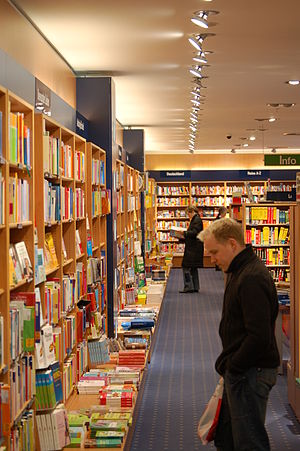
Bog / Bogtrykningens historie
En moderne boghandel.
En bog er en samling af mere end 48 sider med én eller flere tekster og/eller billeder eller andet kognitivt stimulerende materiale. Siderne i bogen er beskyttet af ryg og for- og bagside, og som helhed repræsenterer bogen den traditionelle måde at organisere indhold på. Mindre bøger, pjecer eller småtryk består af færre end 48 sider.